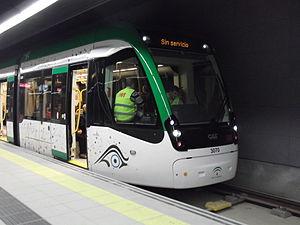
Le métro léger de Malaga est un réseau de métro léger à Malaga, en Espagne. Deux lignes sont actuellement opérationnelles sur les six lignes prévues à terme.